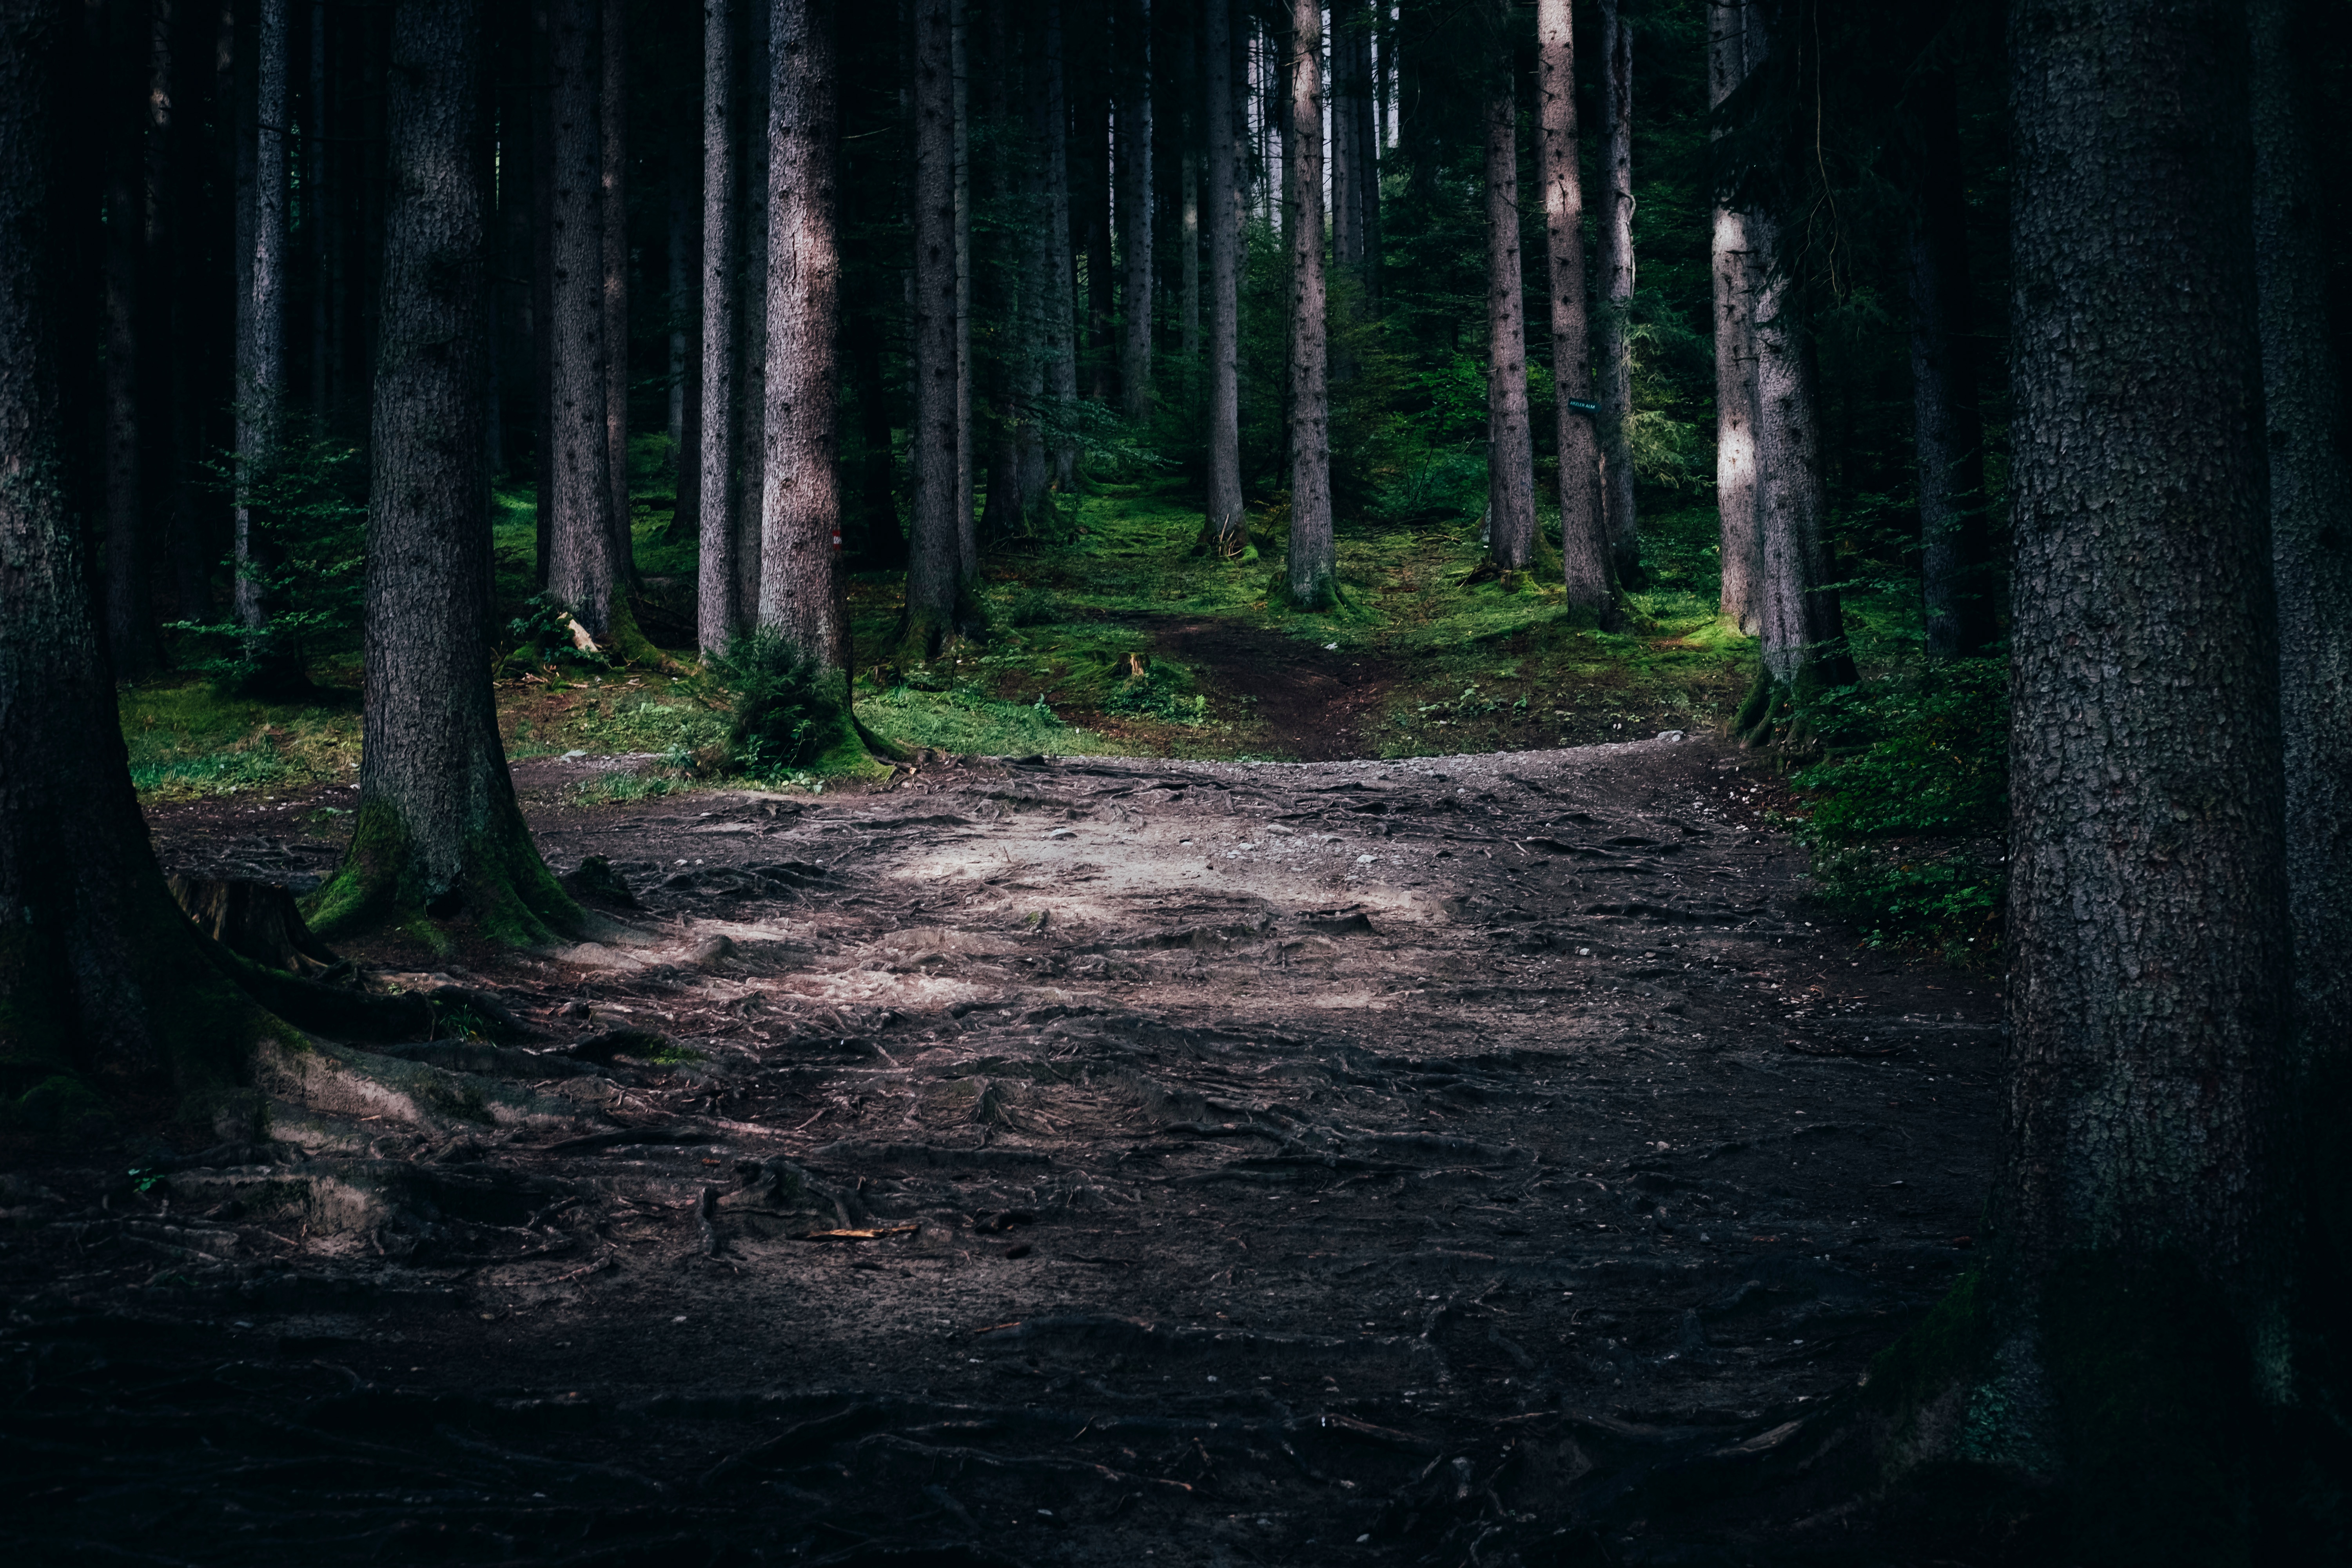
tree, nature, forest, grass, wood, ground, sunlight, morning, leaf, jungle, darkness, woodland, habitat, ecosystem, screenshot, old growth forest, natural environment, geographical feature, atmospheric phenomenon, woody plant